Khorkhog

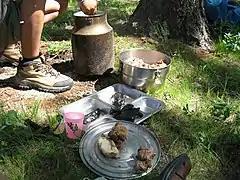
Khorkhog meal. Note the metal milk jug, the black stone, and the piece of boiled meat; the metal milk jug is where the cooking takes place.

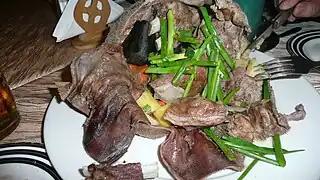
Khorkhog meal. Served in a restaurant in Ulaanbaatar

Khorkhog is a barbecue dish in Mongolian cuisine. Khorkhog is made by cooking pieces of meat inside a container which also contains hot stones and water, and is often also heated from the outside.